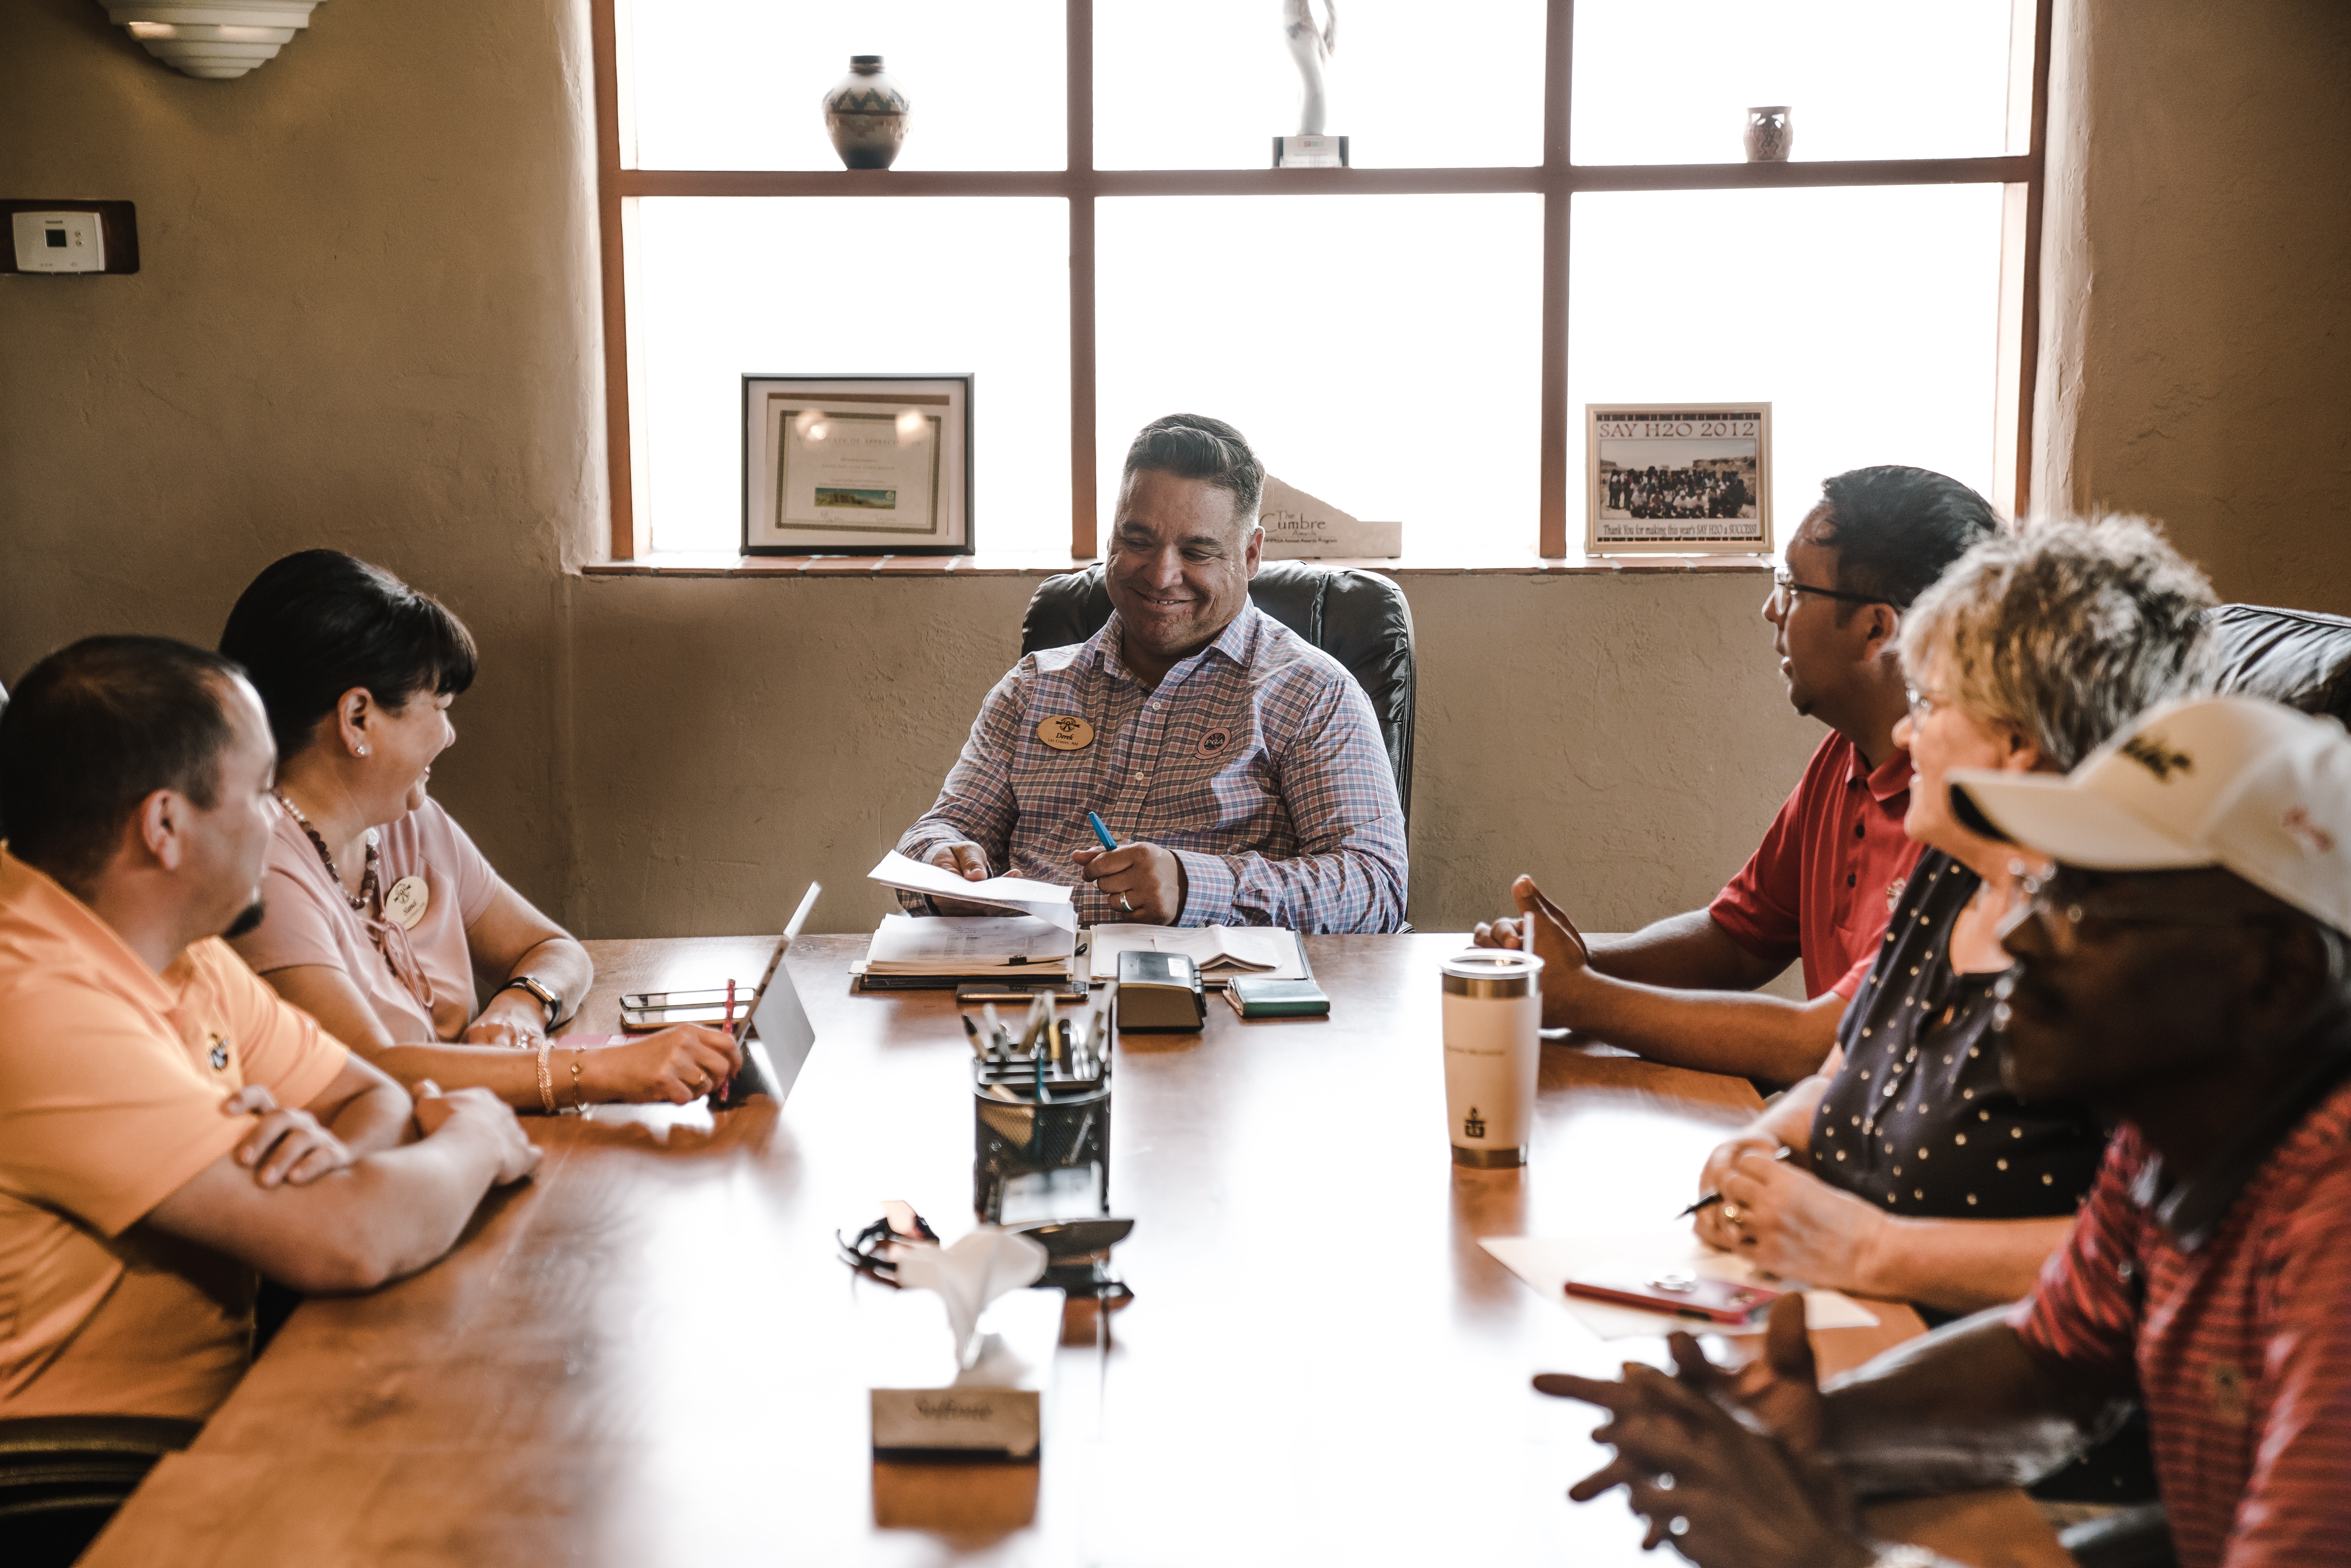
conversation, human, event, adaptation, room, meeting, recreation, table, leisure, interior design, collaboration, games